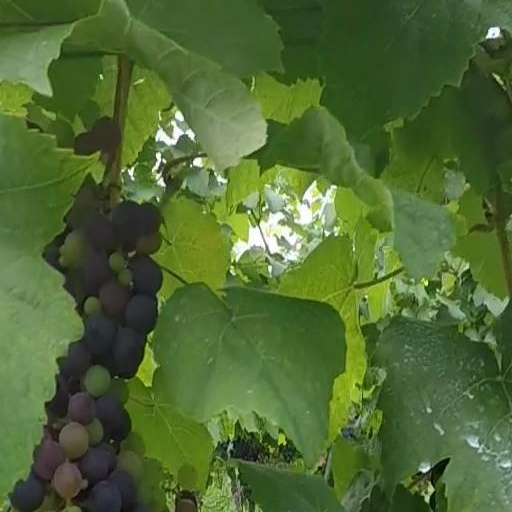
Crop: grape